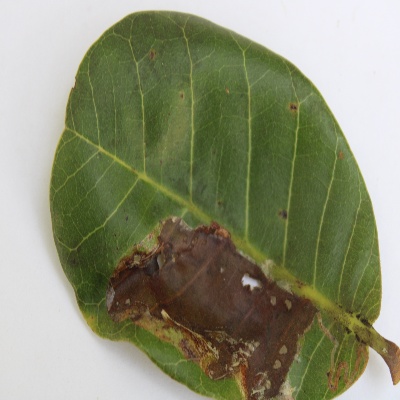
Crop: Cashew
Condition: leaf miner